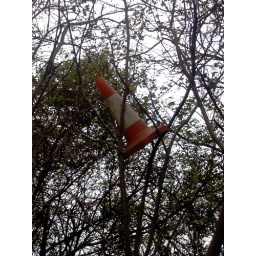
A migrating road cone rests in a tree as it flies South for the winter.